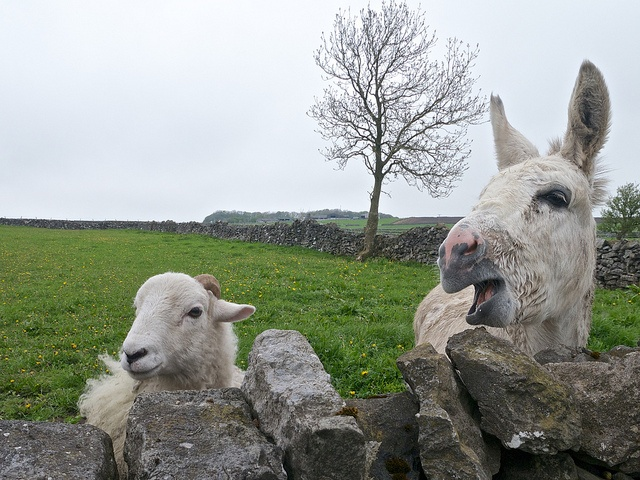
A couple of farm animals standing in the grass behind a stone wall.
A sheep and a donkey stand by a wall in a pasture
Two farm animals that are by the stone fence.
Farm animals are looking over a rock wall in a field of grass.
A goat and a mule are side by side in a grassy area.